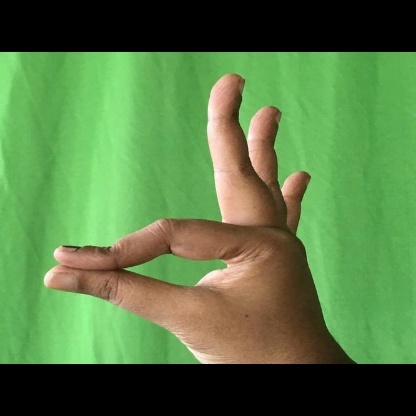
Mudra: Hamsasyam